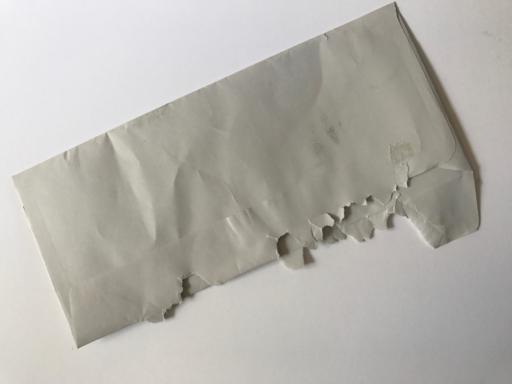
Label: paper